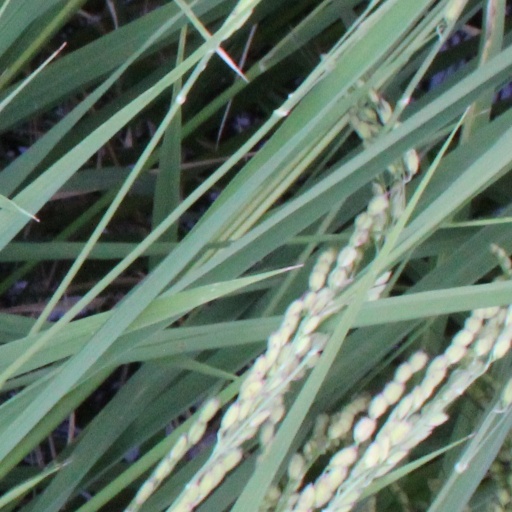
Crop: rice